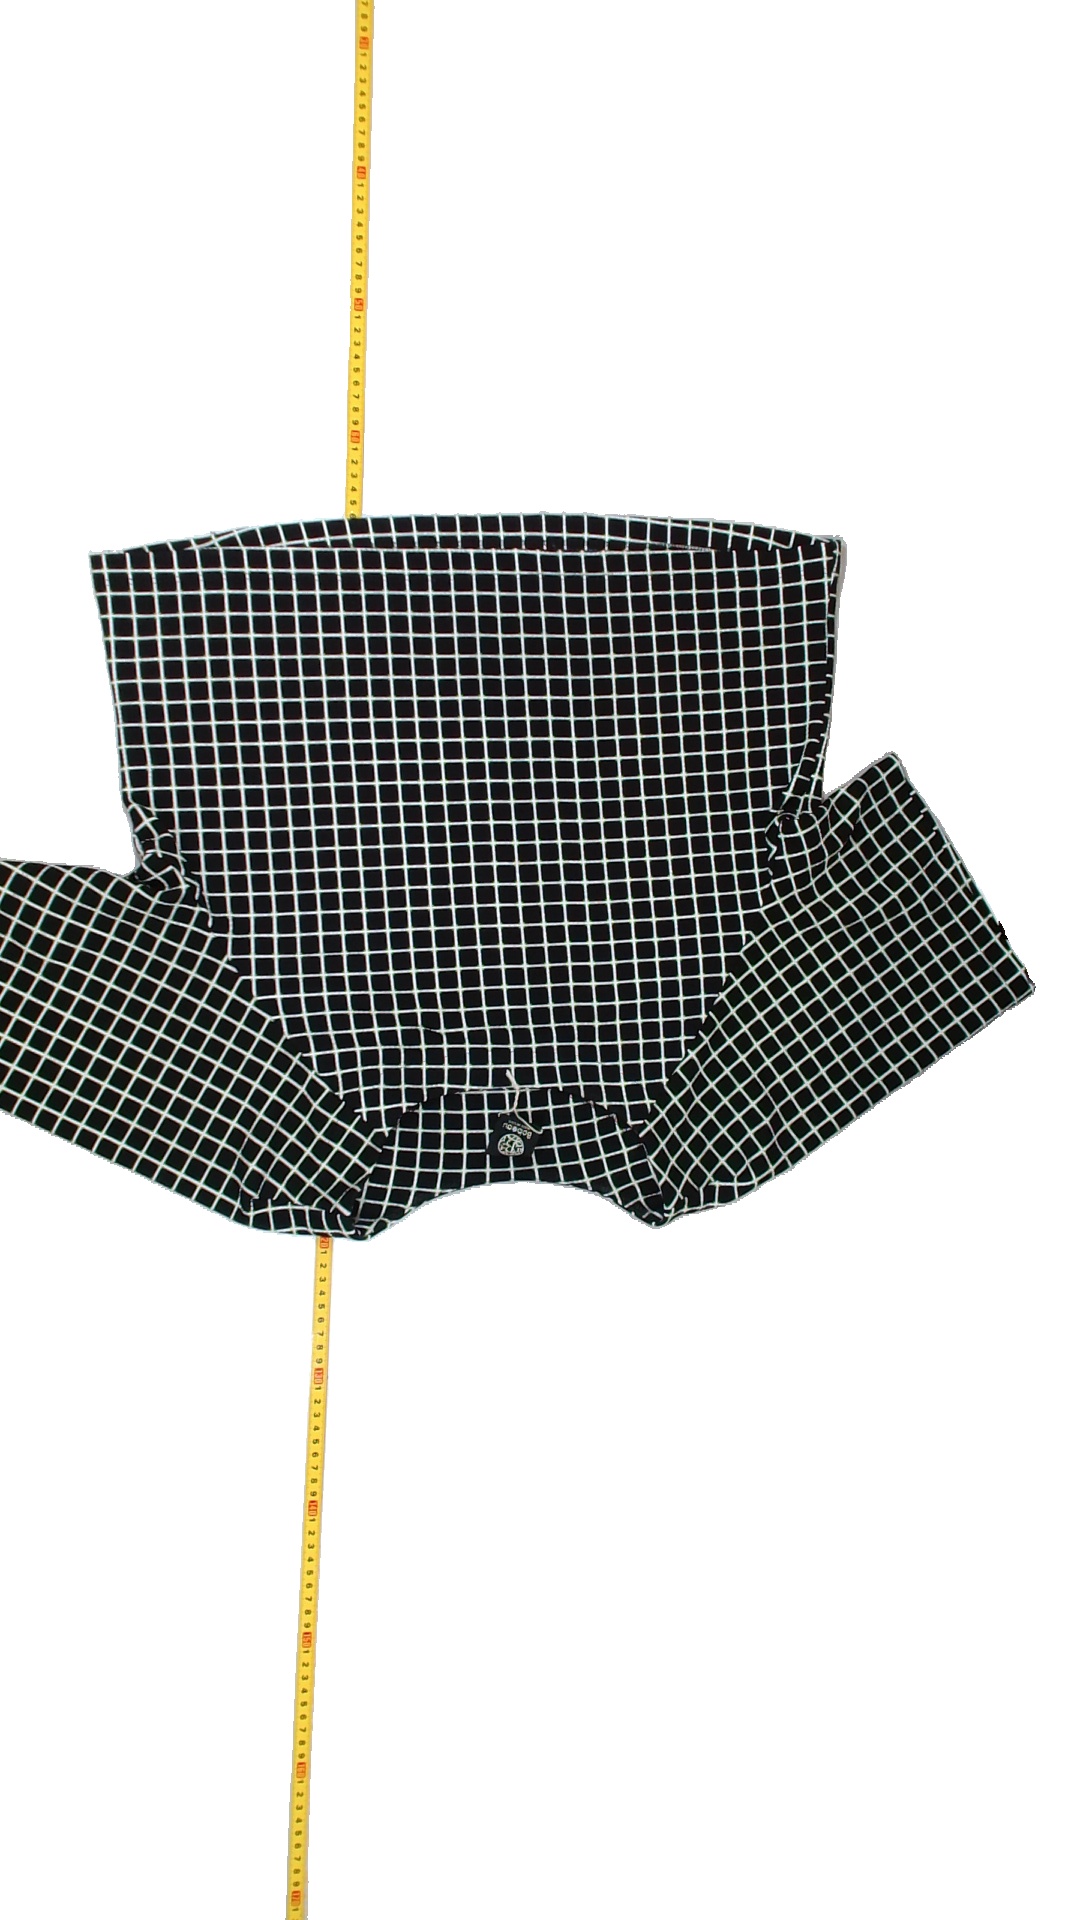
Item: T-shirt (Ladies)
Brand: Not Applicable
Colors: Multicolor, Black, White
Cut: C-collar
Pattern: Checkered print
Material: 100% poly
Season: All
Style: No trend
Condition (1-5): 4
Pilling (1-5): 5
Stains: No
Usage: Reuse
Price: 50-100